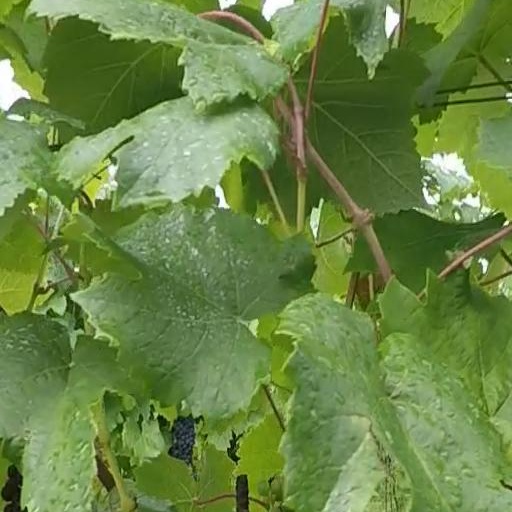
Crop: grape